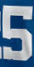
Number: 5